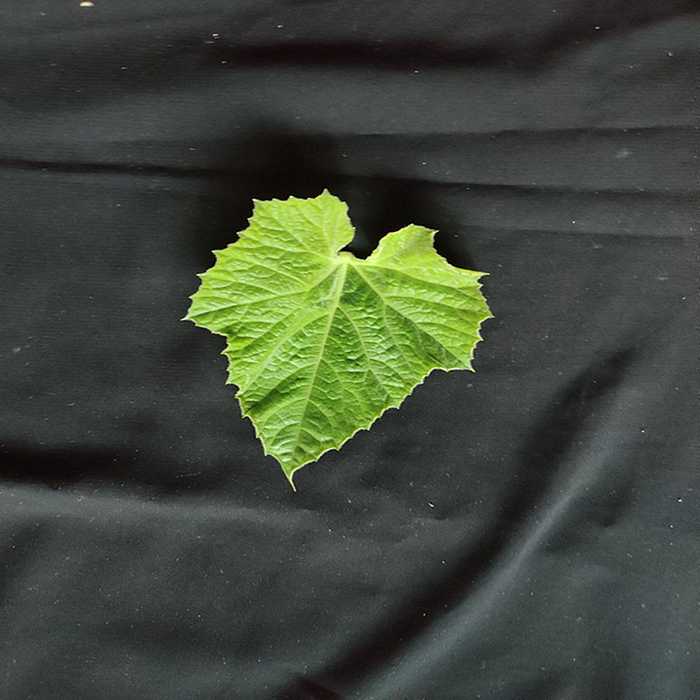
Plant: Bottle gourd
Label: Fresh leaf